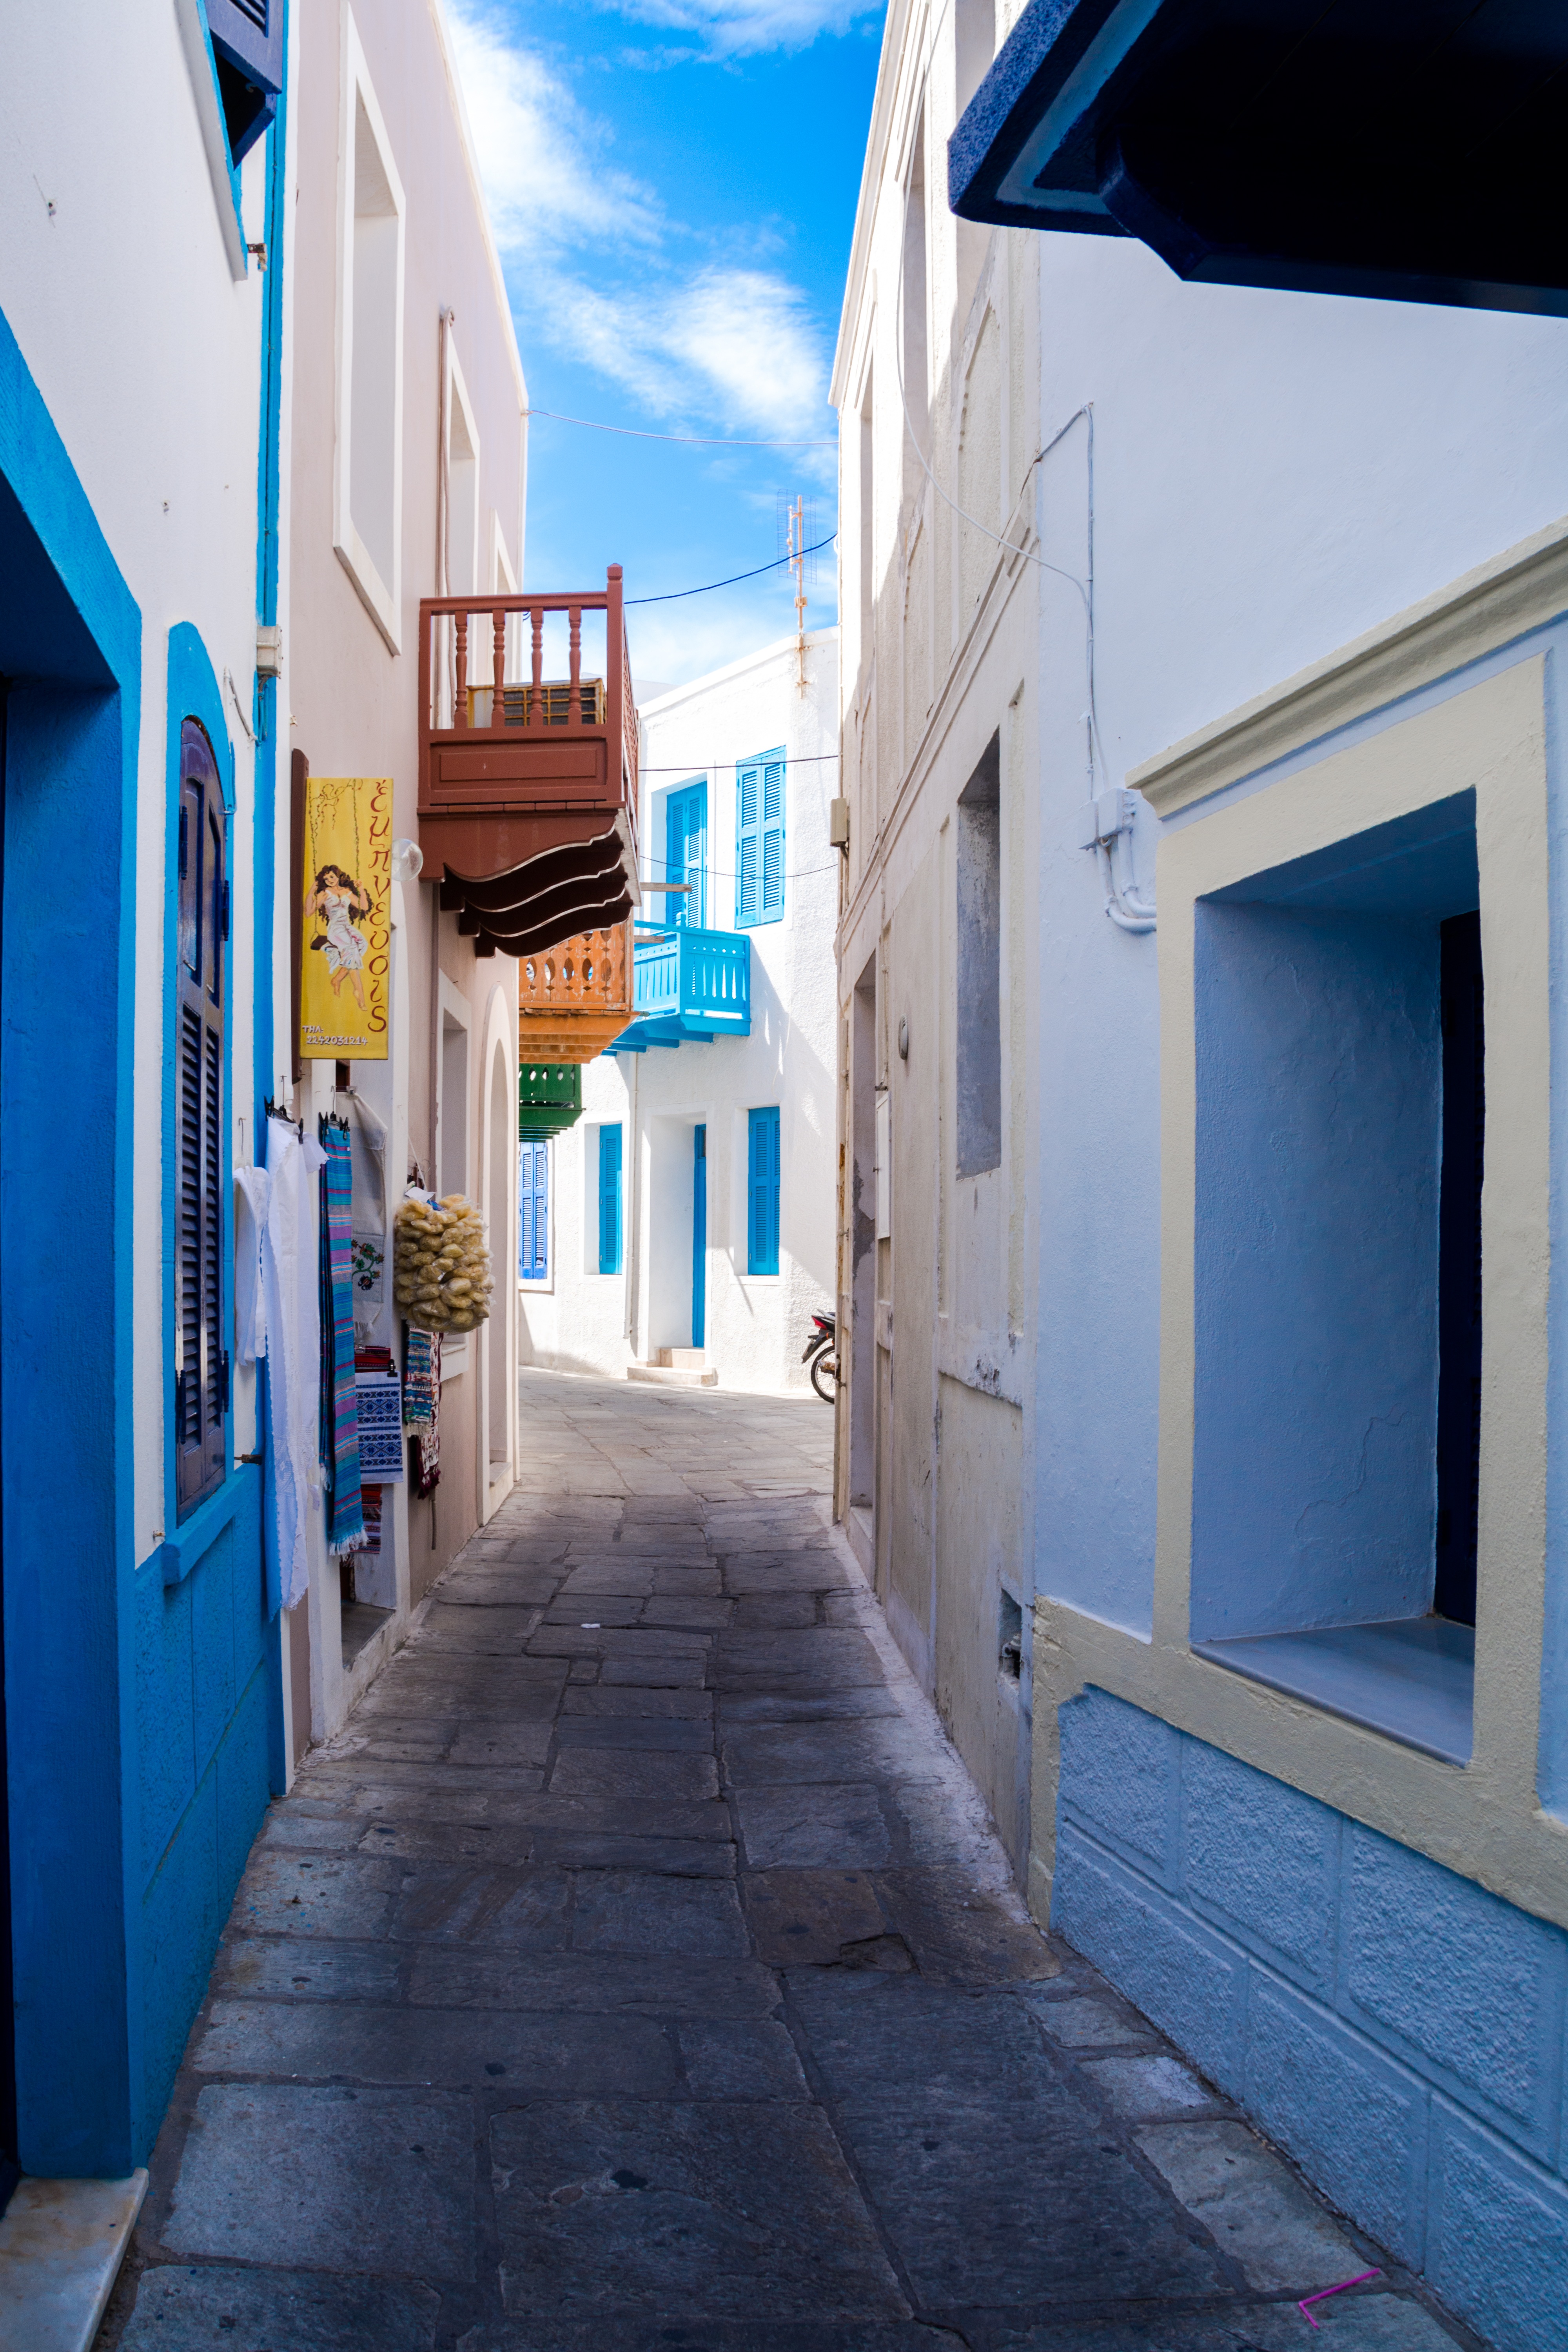
landscape, nature, architecture, sky, road, street, house, town, view, alley, home, summer, color, weather, holiday, facade, blue, tourism, heat, clouds, holidays, infrastructure, estate, the sun, neighbourhood, the stones, mandraki, urban area, nisyros